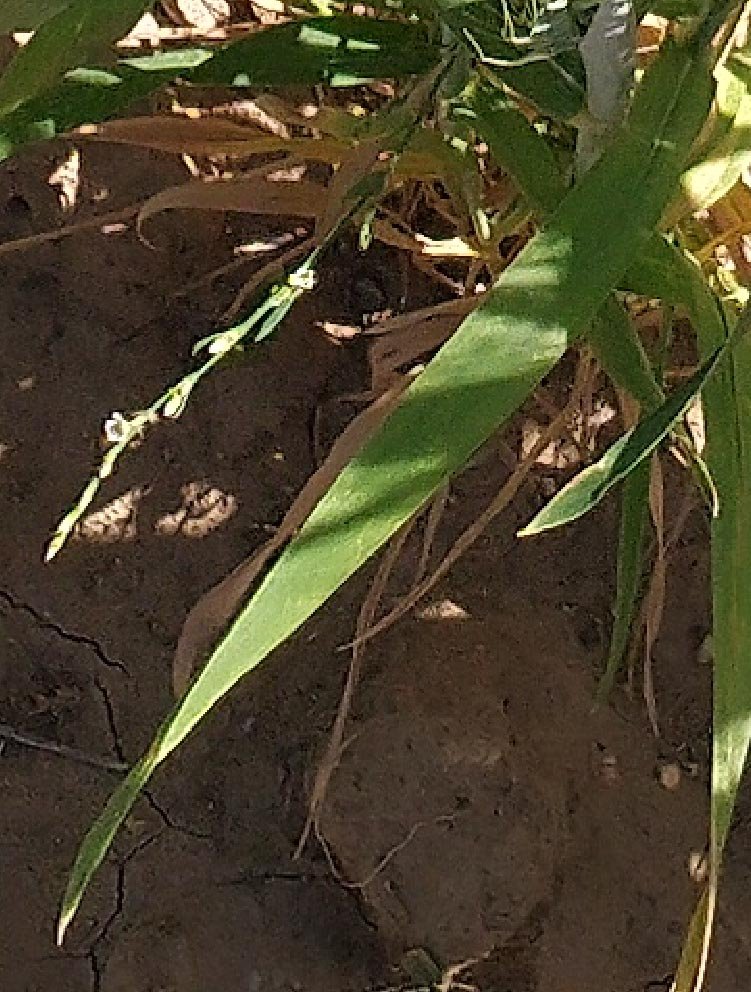
Label: Wheat___Healthy